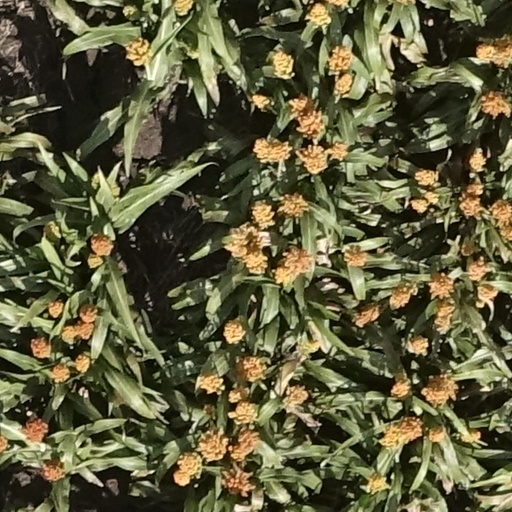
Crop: sorghum